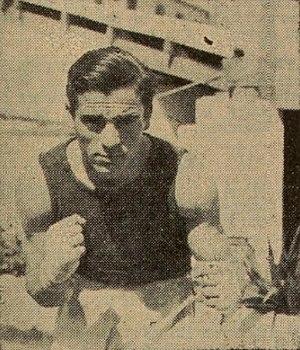
Photographie de Marcel Cerdan dans Le Petit Marocain en mars 1936.
Marcel Cerdan est un boxeur français né le 22 juillet 1916 à Sidi Bel Abbès en Algérie française et mort le 28 octobre 1949 dans un accident aérien survenu au-dessus de l'archipel des Açores.